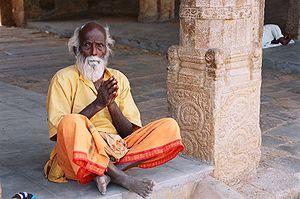
Jules Monchanin, né le 10 avril 1895 à Fleurie, en France, et décédé le 10 octobre 1957 à Paris, était un prêtre catholique français, moine et ermite, ardent promoteur de l'inculturation de la vie religieuse chrétienne en Inde et du dialogue interreligieux hindou-chrétien.